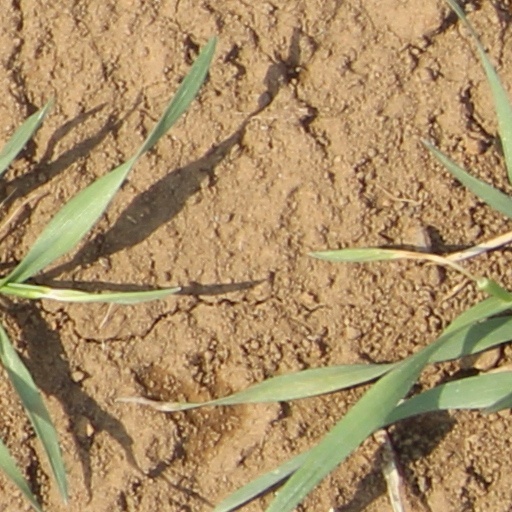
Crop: wheat